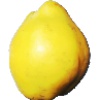
Label: Quince 1